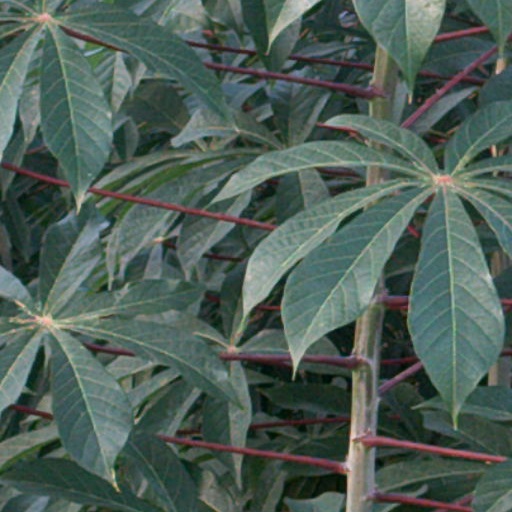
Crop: cassava